88th Searchlight Regiment, Royal Artillery

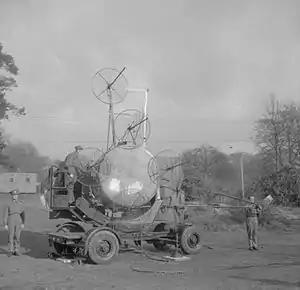
150 cm S/L with AA Radar No 2.

By October 1941 the availability of SLC was sufficient to allow AA Command's S/L sites to be 'declustered' into single-light sites spaced at intervals in 'Indicator Belts' in the approaches to the GDAs, and 'Killer Belts' at spacing to cooperate with the RAF's night fighters.